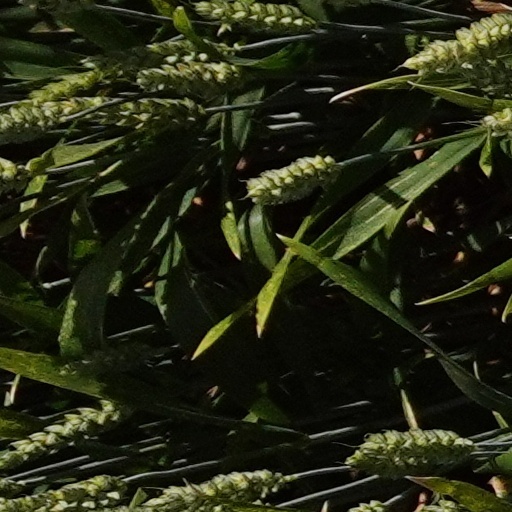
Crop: wheat